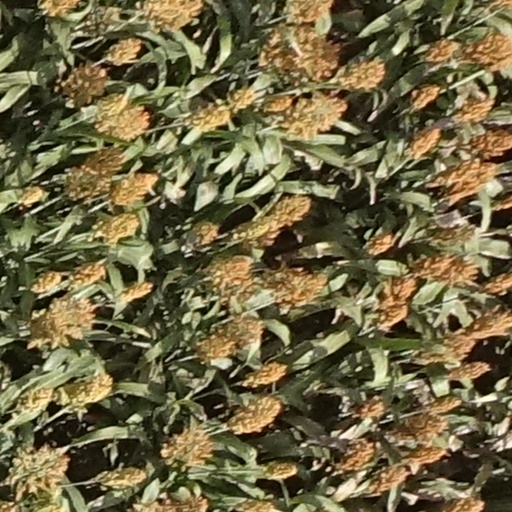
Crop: sorghum